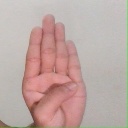
अक्षर: ब